The Revenant (2015 film)

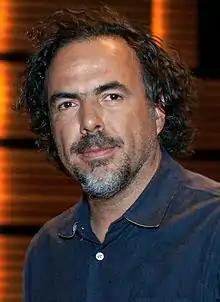
Director Alejandro G. Iñárritu

Development of "The Revenant" began in August 2001, with producer Akiva Goldsman acquiring the rights to Michael Punke's then-unpublished manuscript. David Rabe had written the film's script. The production was picked up by Park Chan-wook, with Samuel L. Jackson in mind to star. Park later left the project. The development stalled until 2010 when Mark L. Smith wrote a new adaptation of the novel for Steve Golin's Anonymous Content. In May 2010, Smith revealed that John Hillcoat was attached to direct the film and that Christian Bale was in negotiation to star. Hillcoat left the project in October 2010. Jean-François Richet was considered to replace him, but Alejandro G. Iñárritu signed on to direct in August 2011. Goldsman was also confirmed to be producing with Weed Road Pictures. In November, New Regency Productions joined to produce with Anonymous Content, and 20th Century Fox was confirmed to be distributing the film. Days later, Iñárritu stated that he was seeking Leonardo DiCaprio and Sean Penn for the two lead roles.